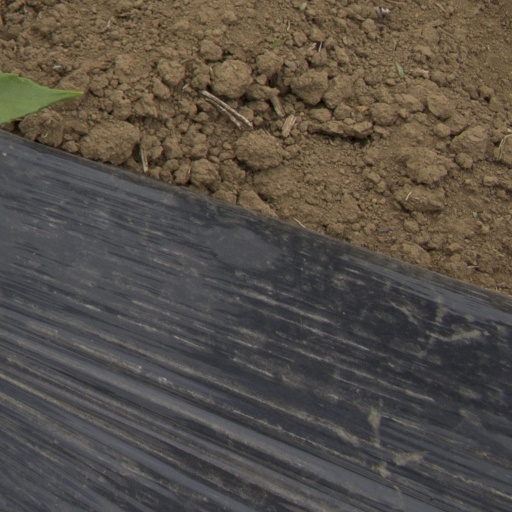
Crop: Jerusalem artichoke